Diocese of the Arctic

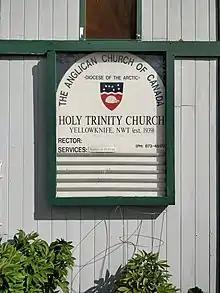
Church emblem in Yellowknife

The Diocese of the Arctic is a diocese of the Ecclesiastical Province of the Northern Lights of the Anglican Church of Canada. It is by far the largest of the thirty dioceses in Canada, comprising almost , or one-third the land mass of the country. As the name indicates, the diocese encompasses the Arctic region of Canada including the entirety of the Northwest Territories, Nunavut, and the Nunavik region of northern Quebec. The see city is Iqaluit, Nunavut, and the diocese's nearly 34,000 Anglicans (roughly one-third of the total population) are served by 48 parishes. The administrative offices of the diocese are located in Yellowknife, Northwest Territories.